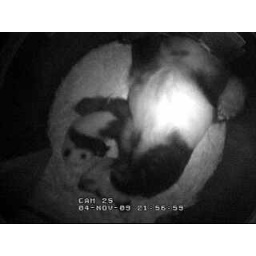
Panda Mother and her cub in Zoo in california from there cam video